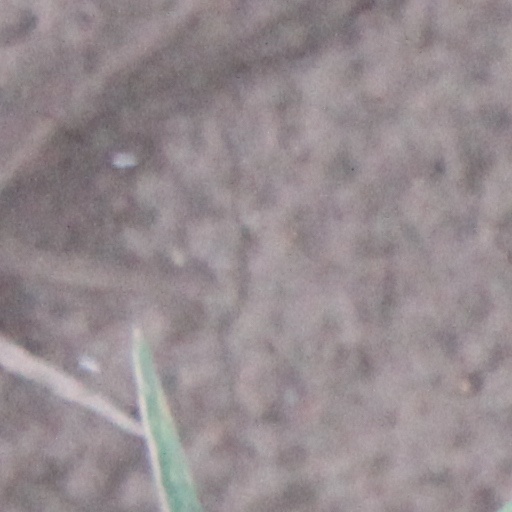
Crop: wheat